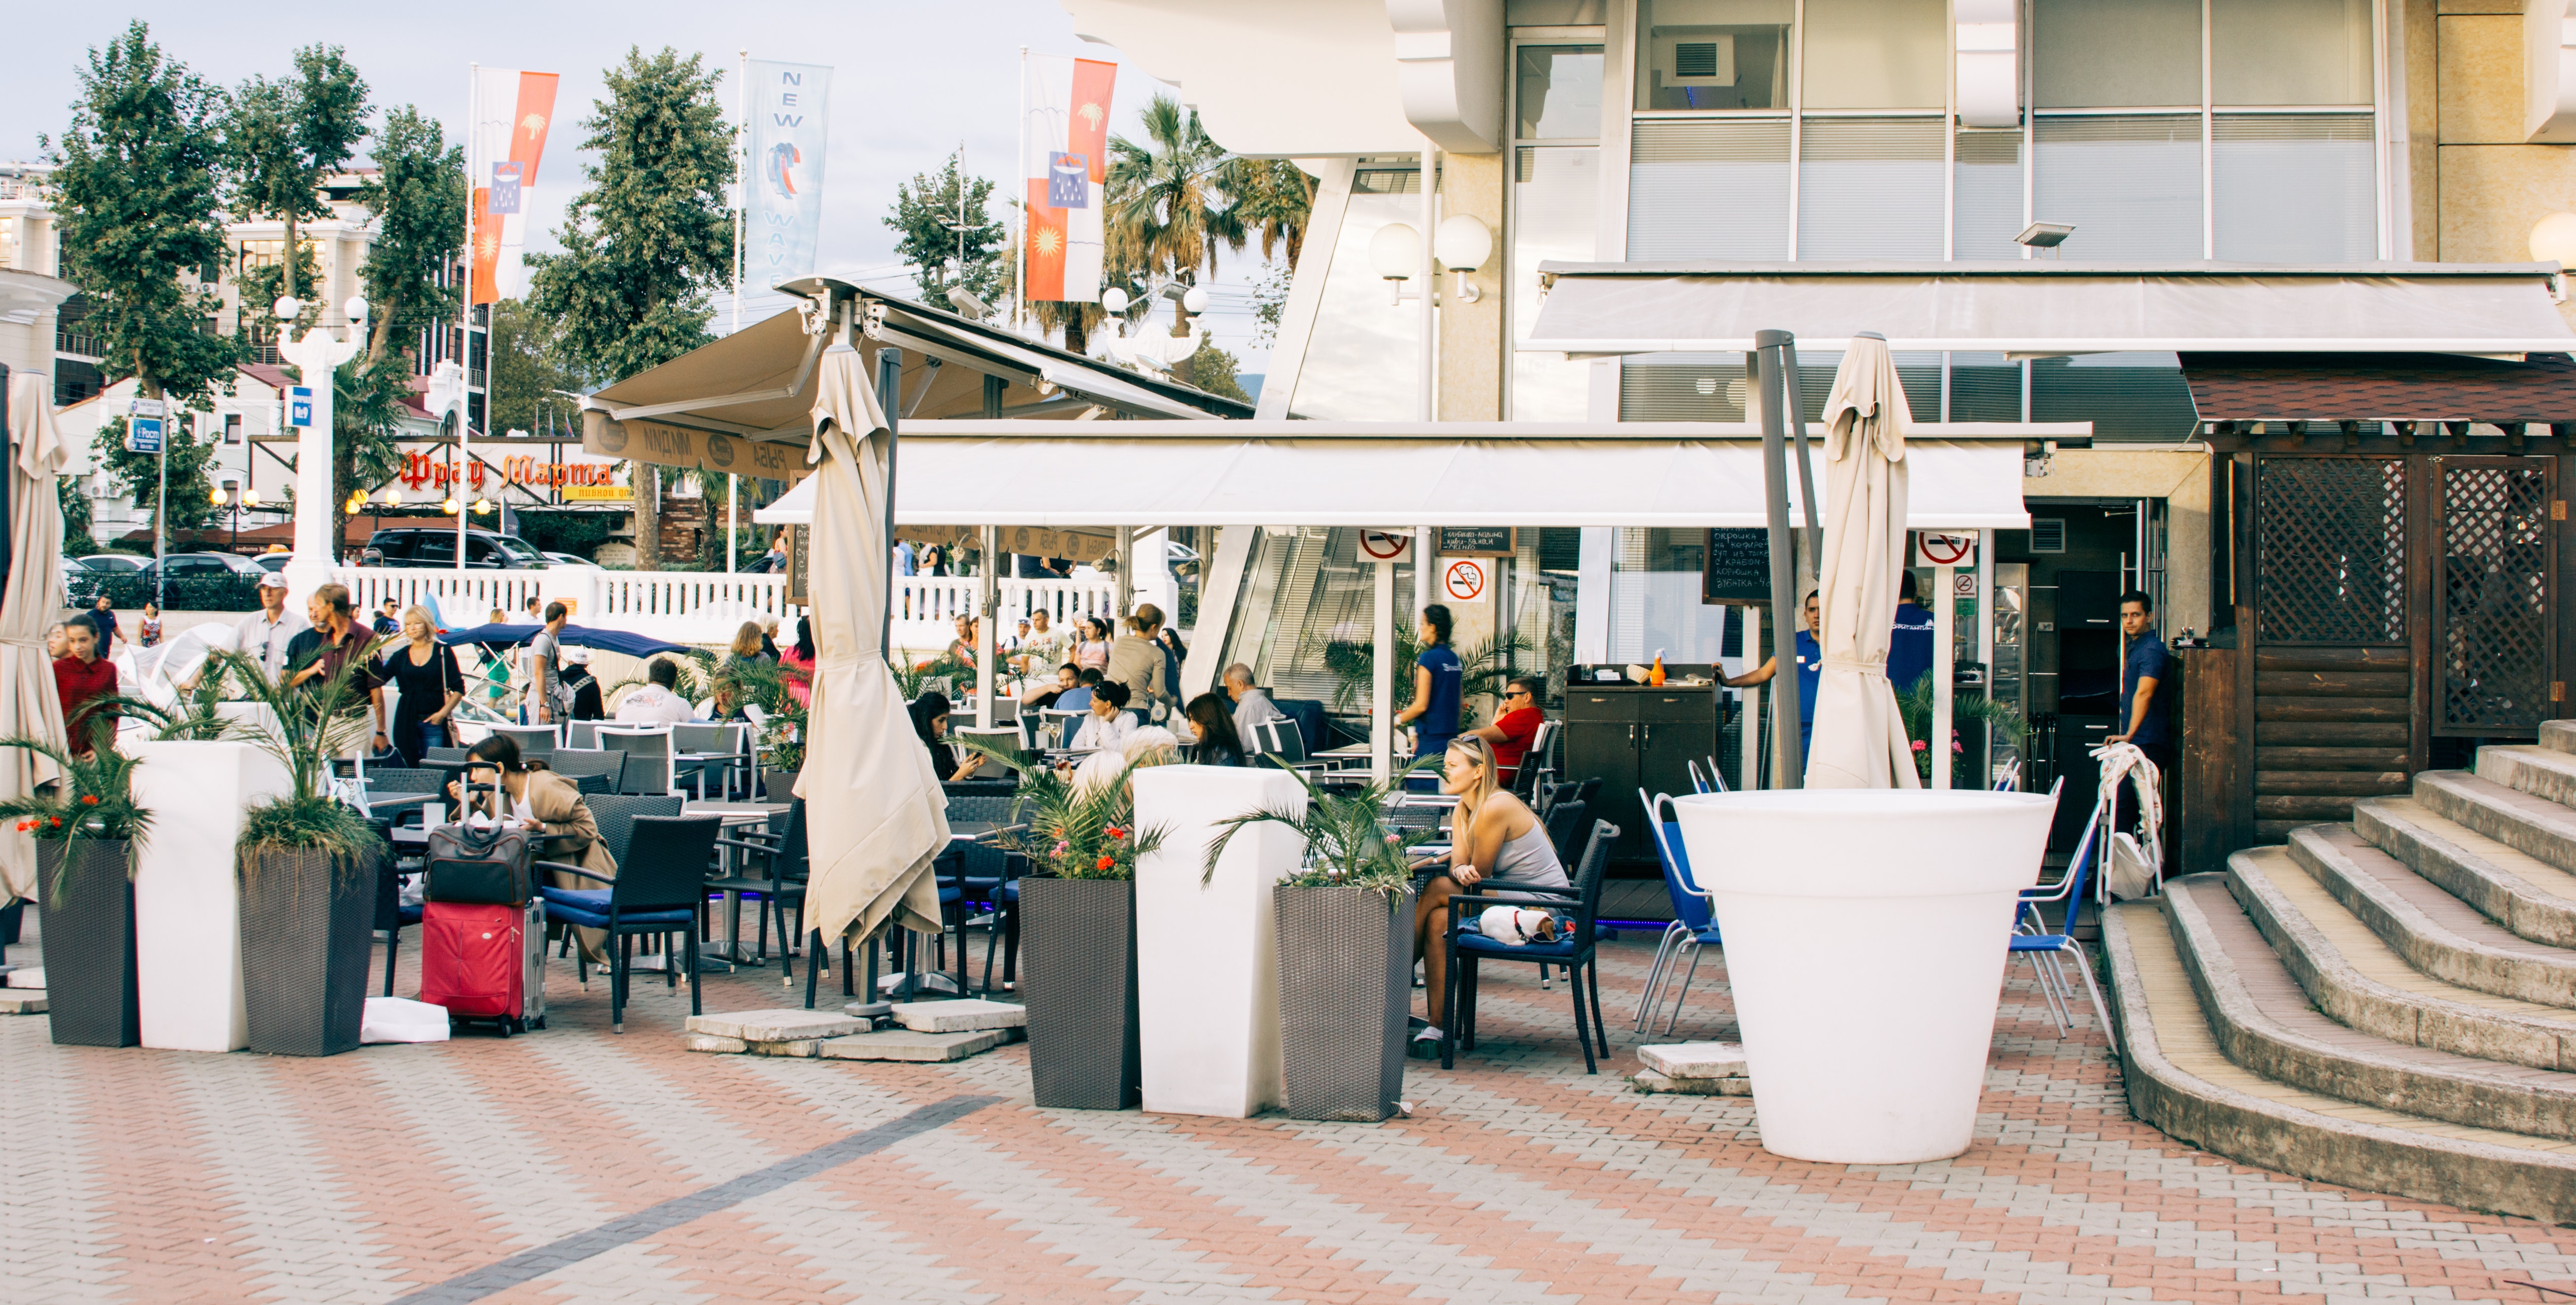
building, architecture, leisure, vacation, city